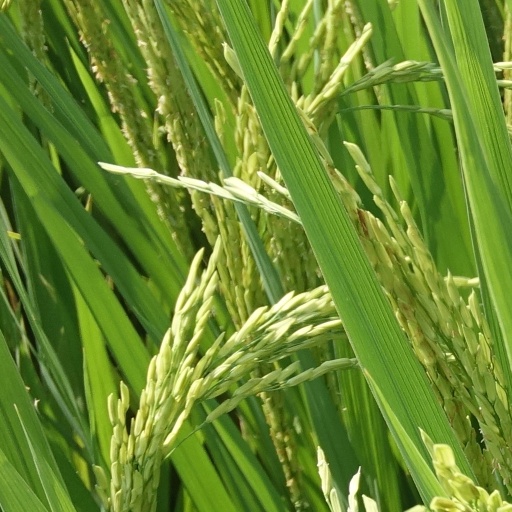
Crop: rice